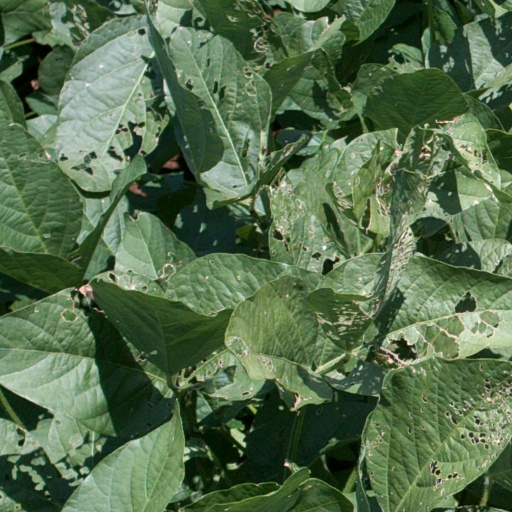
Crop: soybean